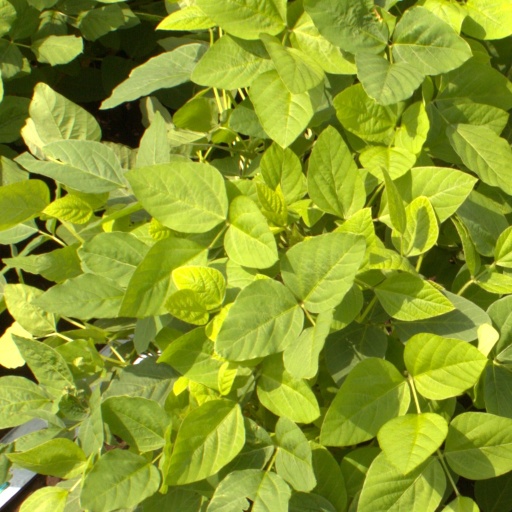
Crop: soybean